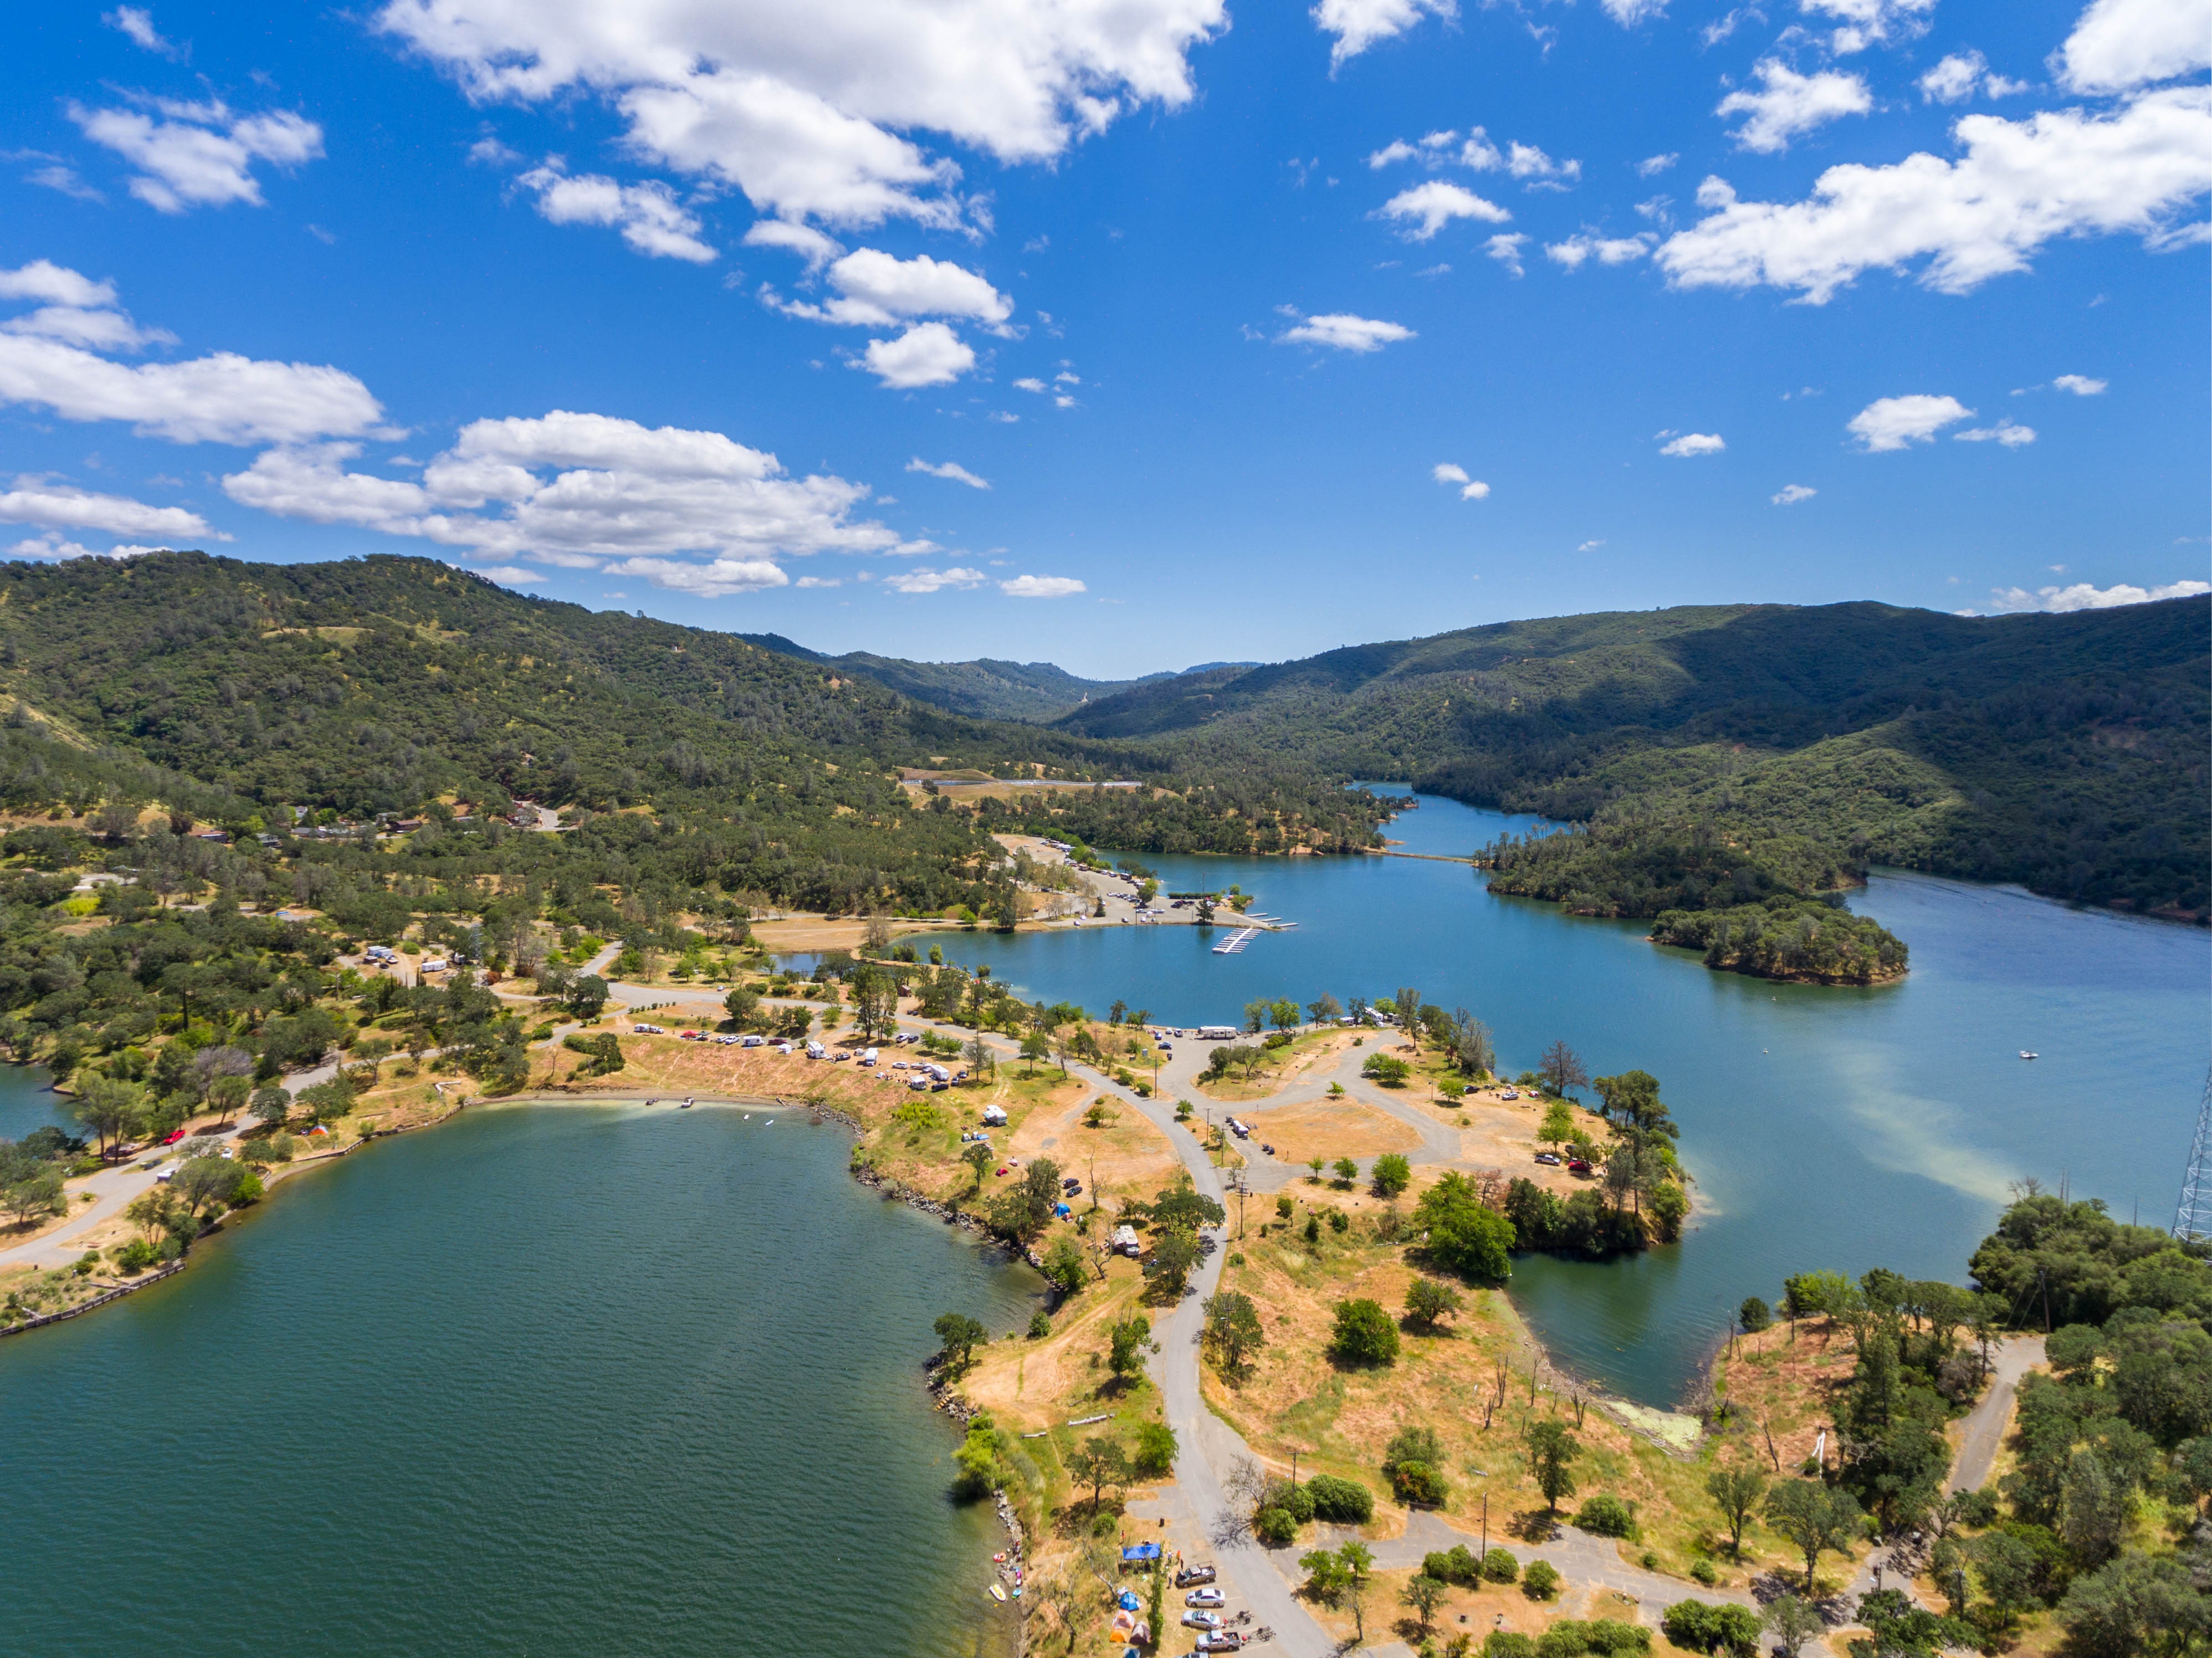
landscape, sea, coast, nature, outdoor, people, wood, white, vintage, air, morning, leaf, lake, river, summer, vacation, clear, relax, symbol, peaceful, natural, peace, fresh, brown, clean, bay, care, drink, blue, business, reservoir, set, colorful, lifestyle, leisure, healthy, california, delicious, body of water, relaxing, drone, caucasian, rocks, relaxation, design, happy, mountains, deep, climate, look, control, day, nevada, loch, cape, destination, global, quality, taste, aerial photography, lake tahoe, geoengineering, manipulating